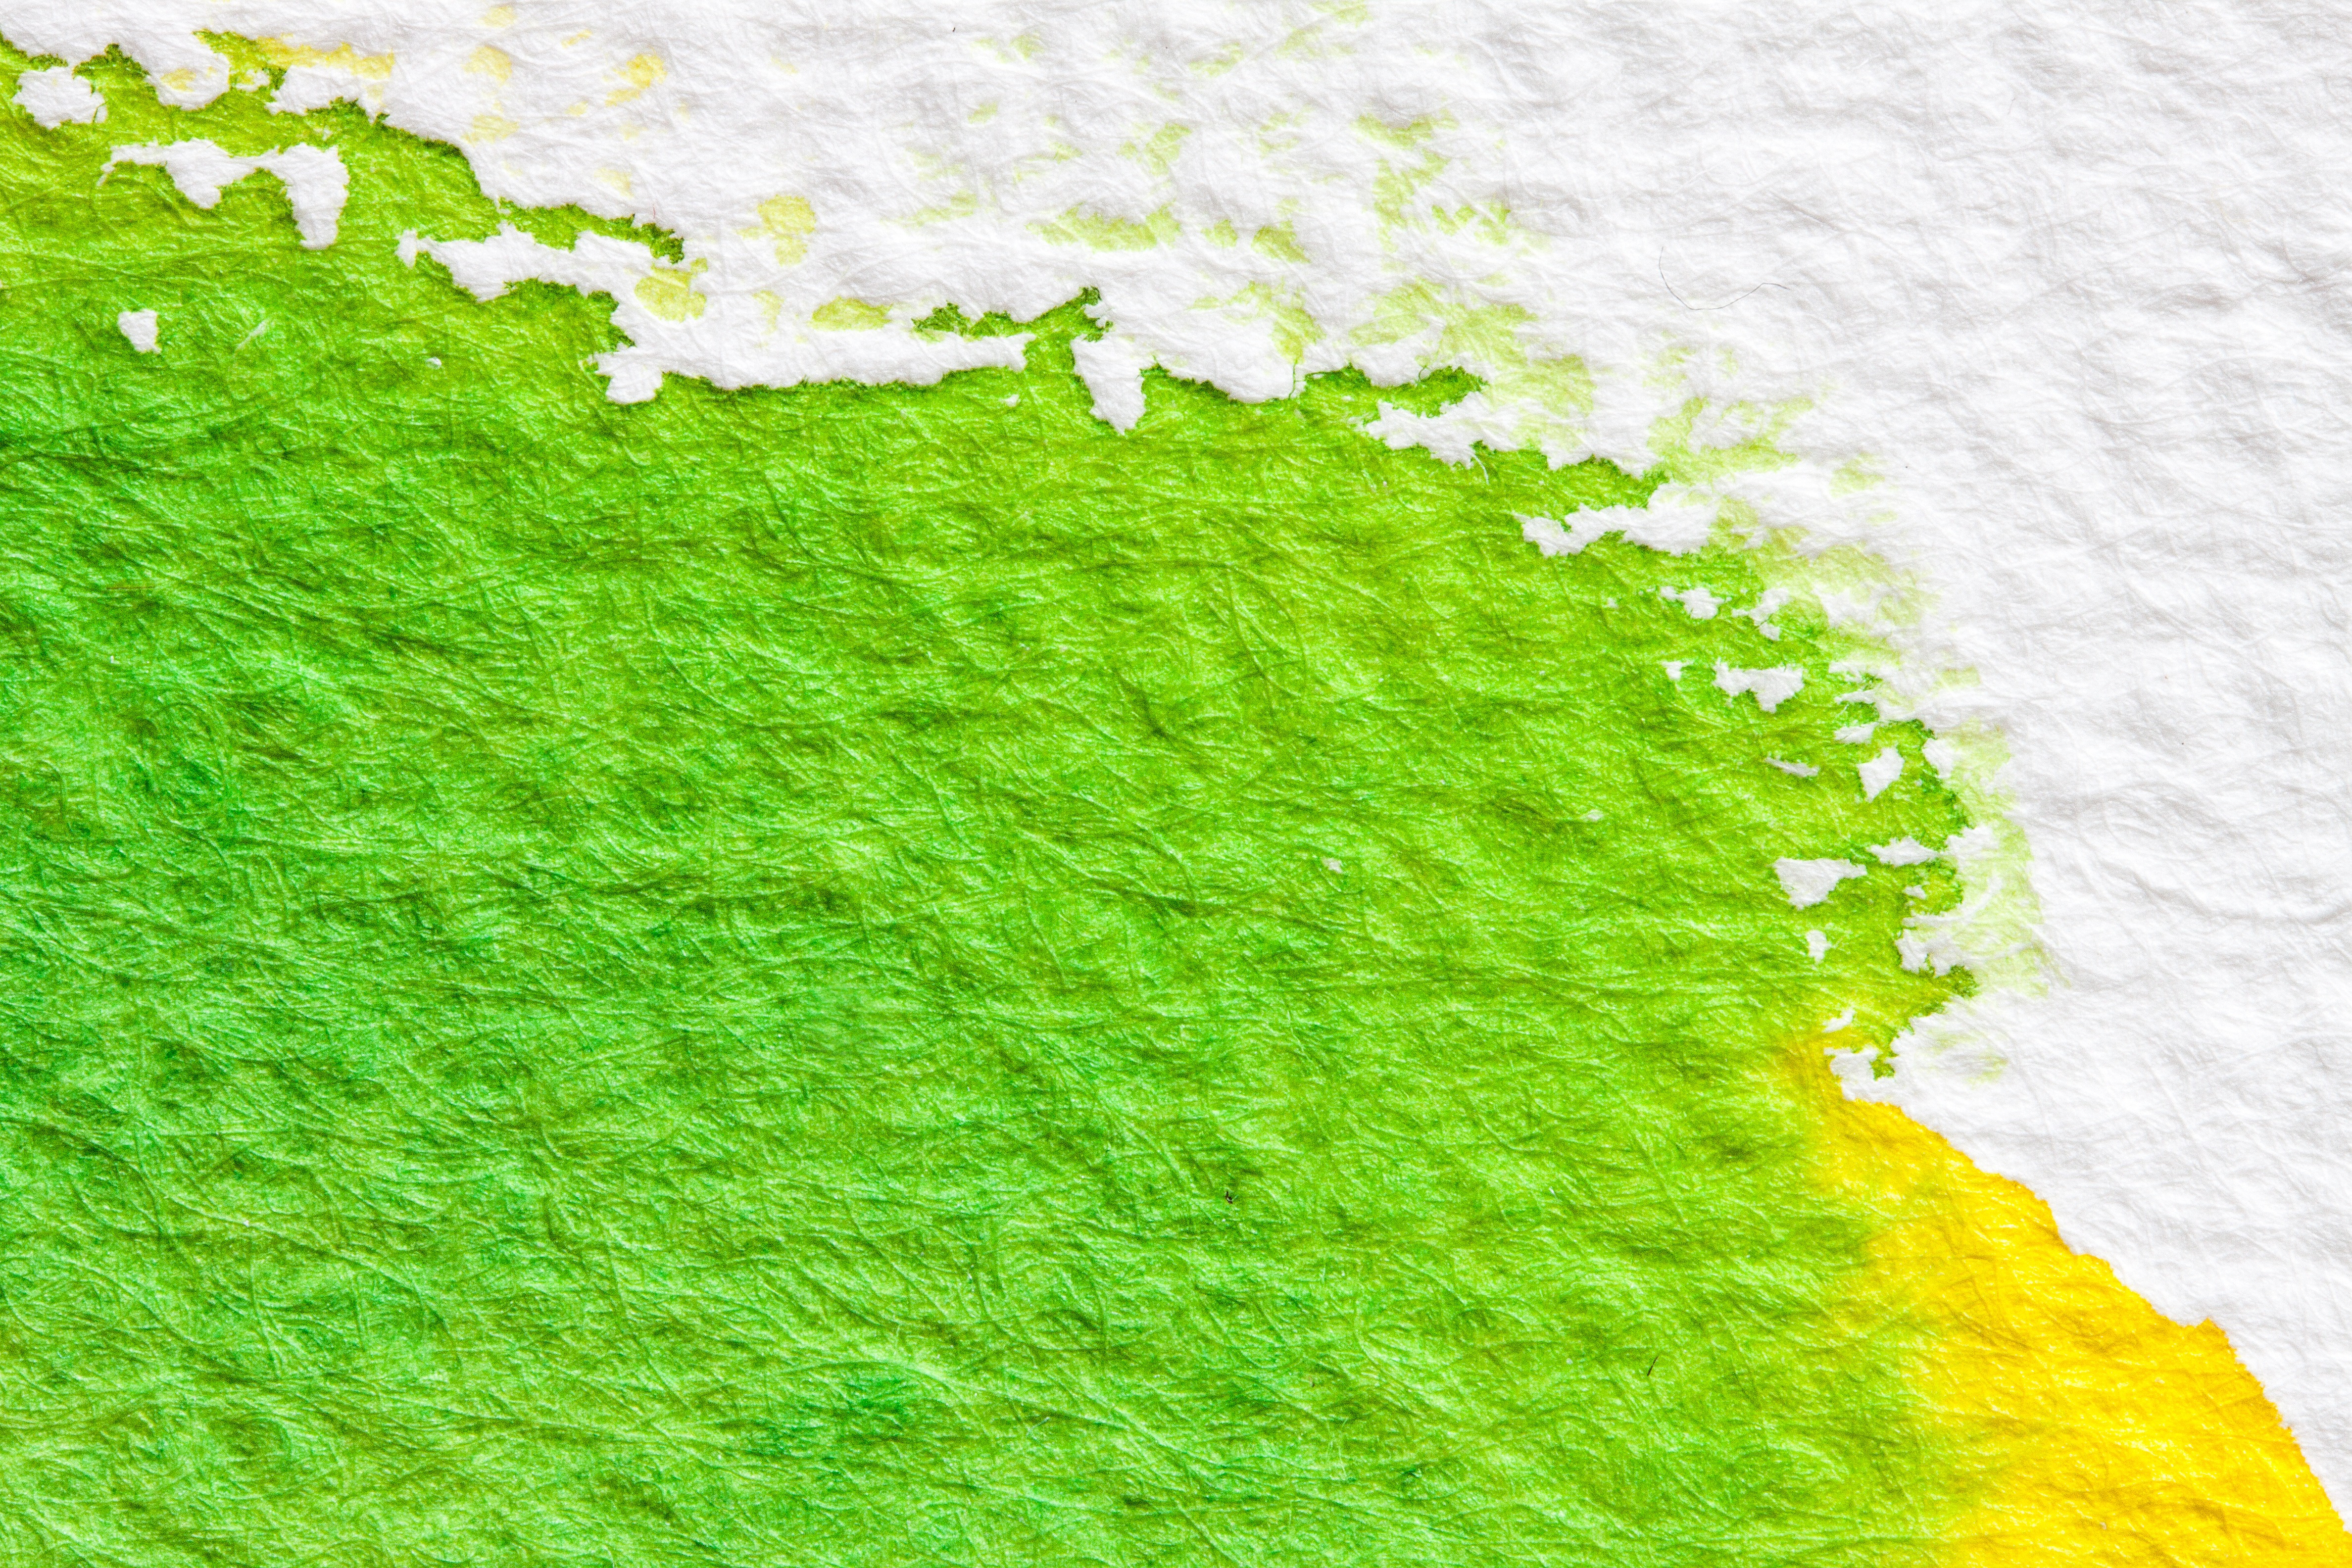
grass, plant, lawn, leaf, spring, green, color, macro, serene, soil, yellow, terrain, cheerful, background, algae, course, image, ecosystem, fund, flooring, green algae, watercolour, handmade paper, grass family, land plant, painting technique, soluble in water, color sketch, not opaque